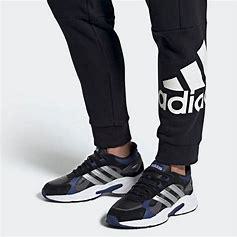
Brand: adidas
Model: neo Adidas NEO Crazychaos Shadow